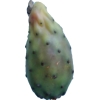
Label: cactus_fruit_green